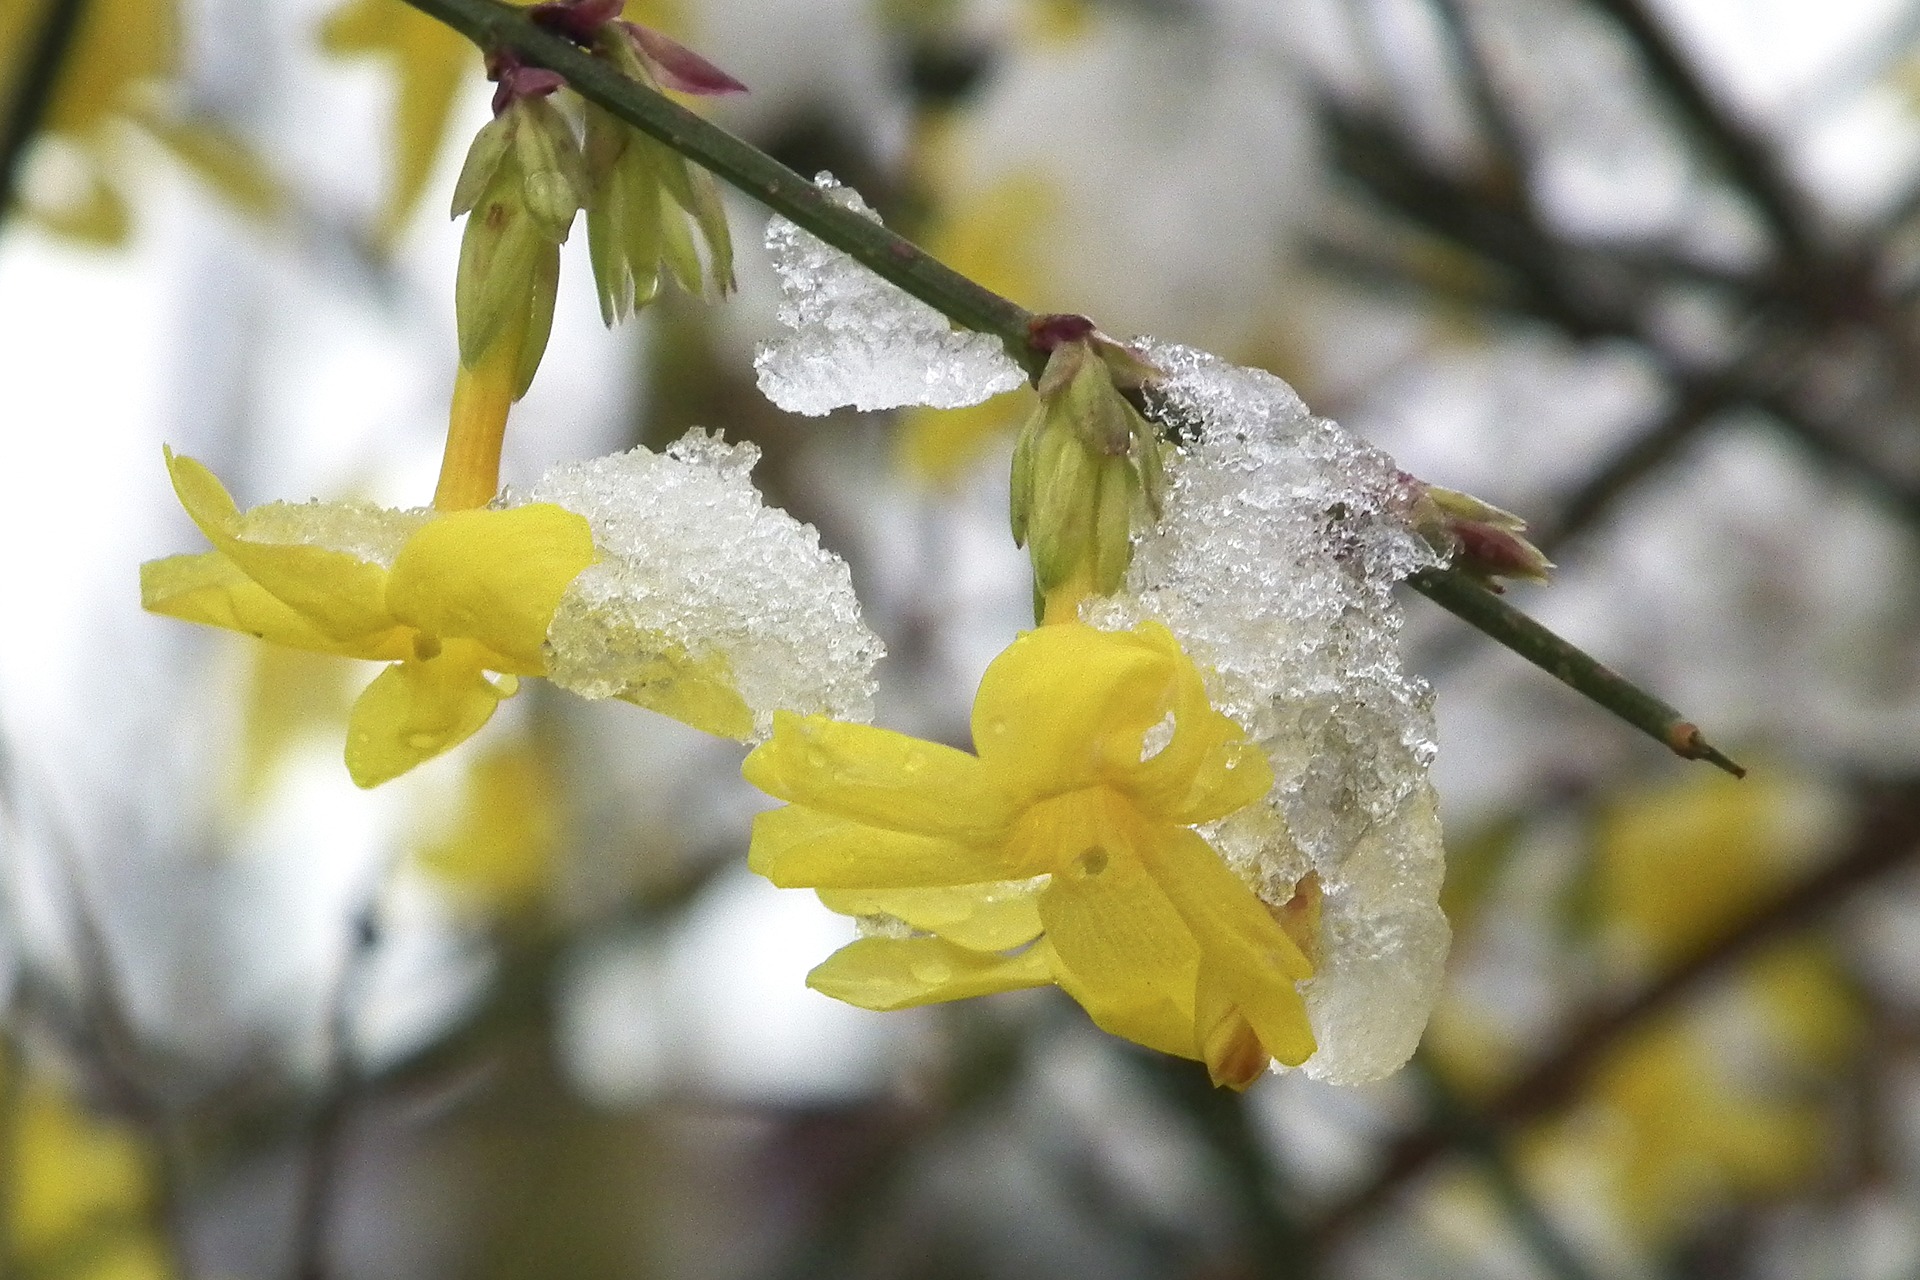
tree, nature, branch, blossom, snow, winter, plant, sunlight, leaf, flower, ice, produce, botany, yellow, flora, fauna, wildflower, close up, shrub, macro photography, jasmin, flowering plant, plant stem, land plant